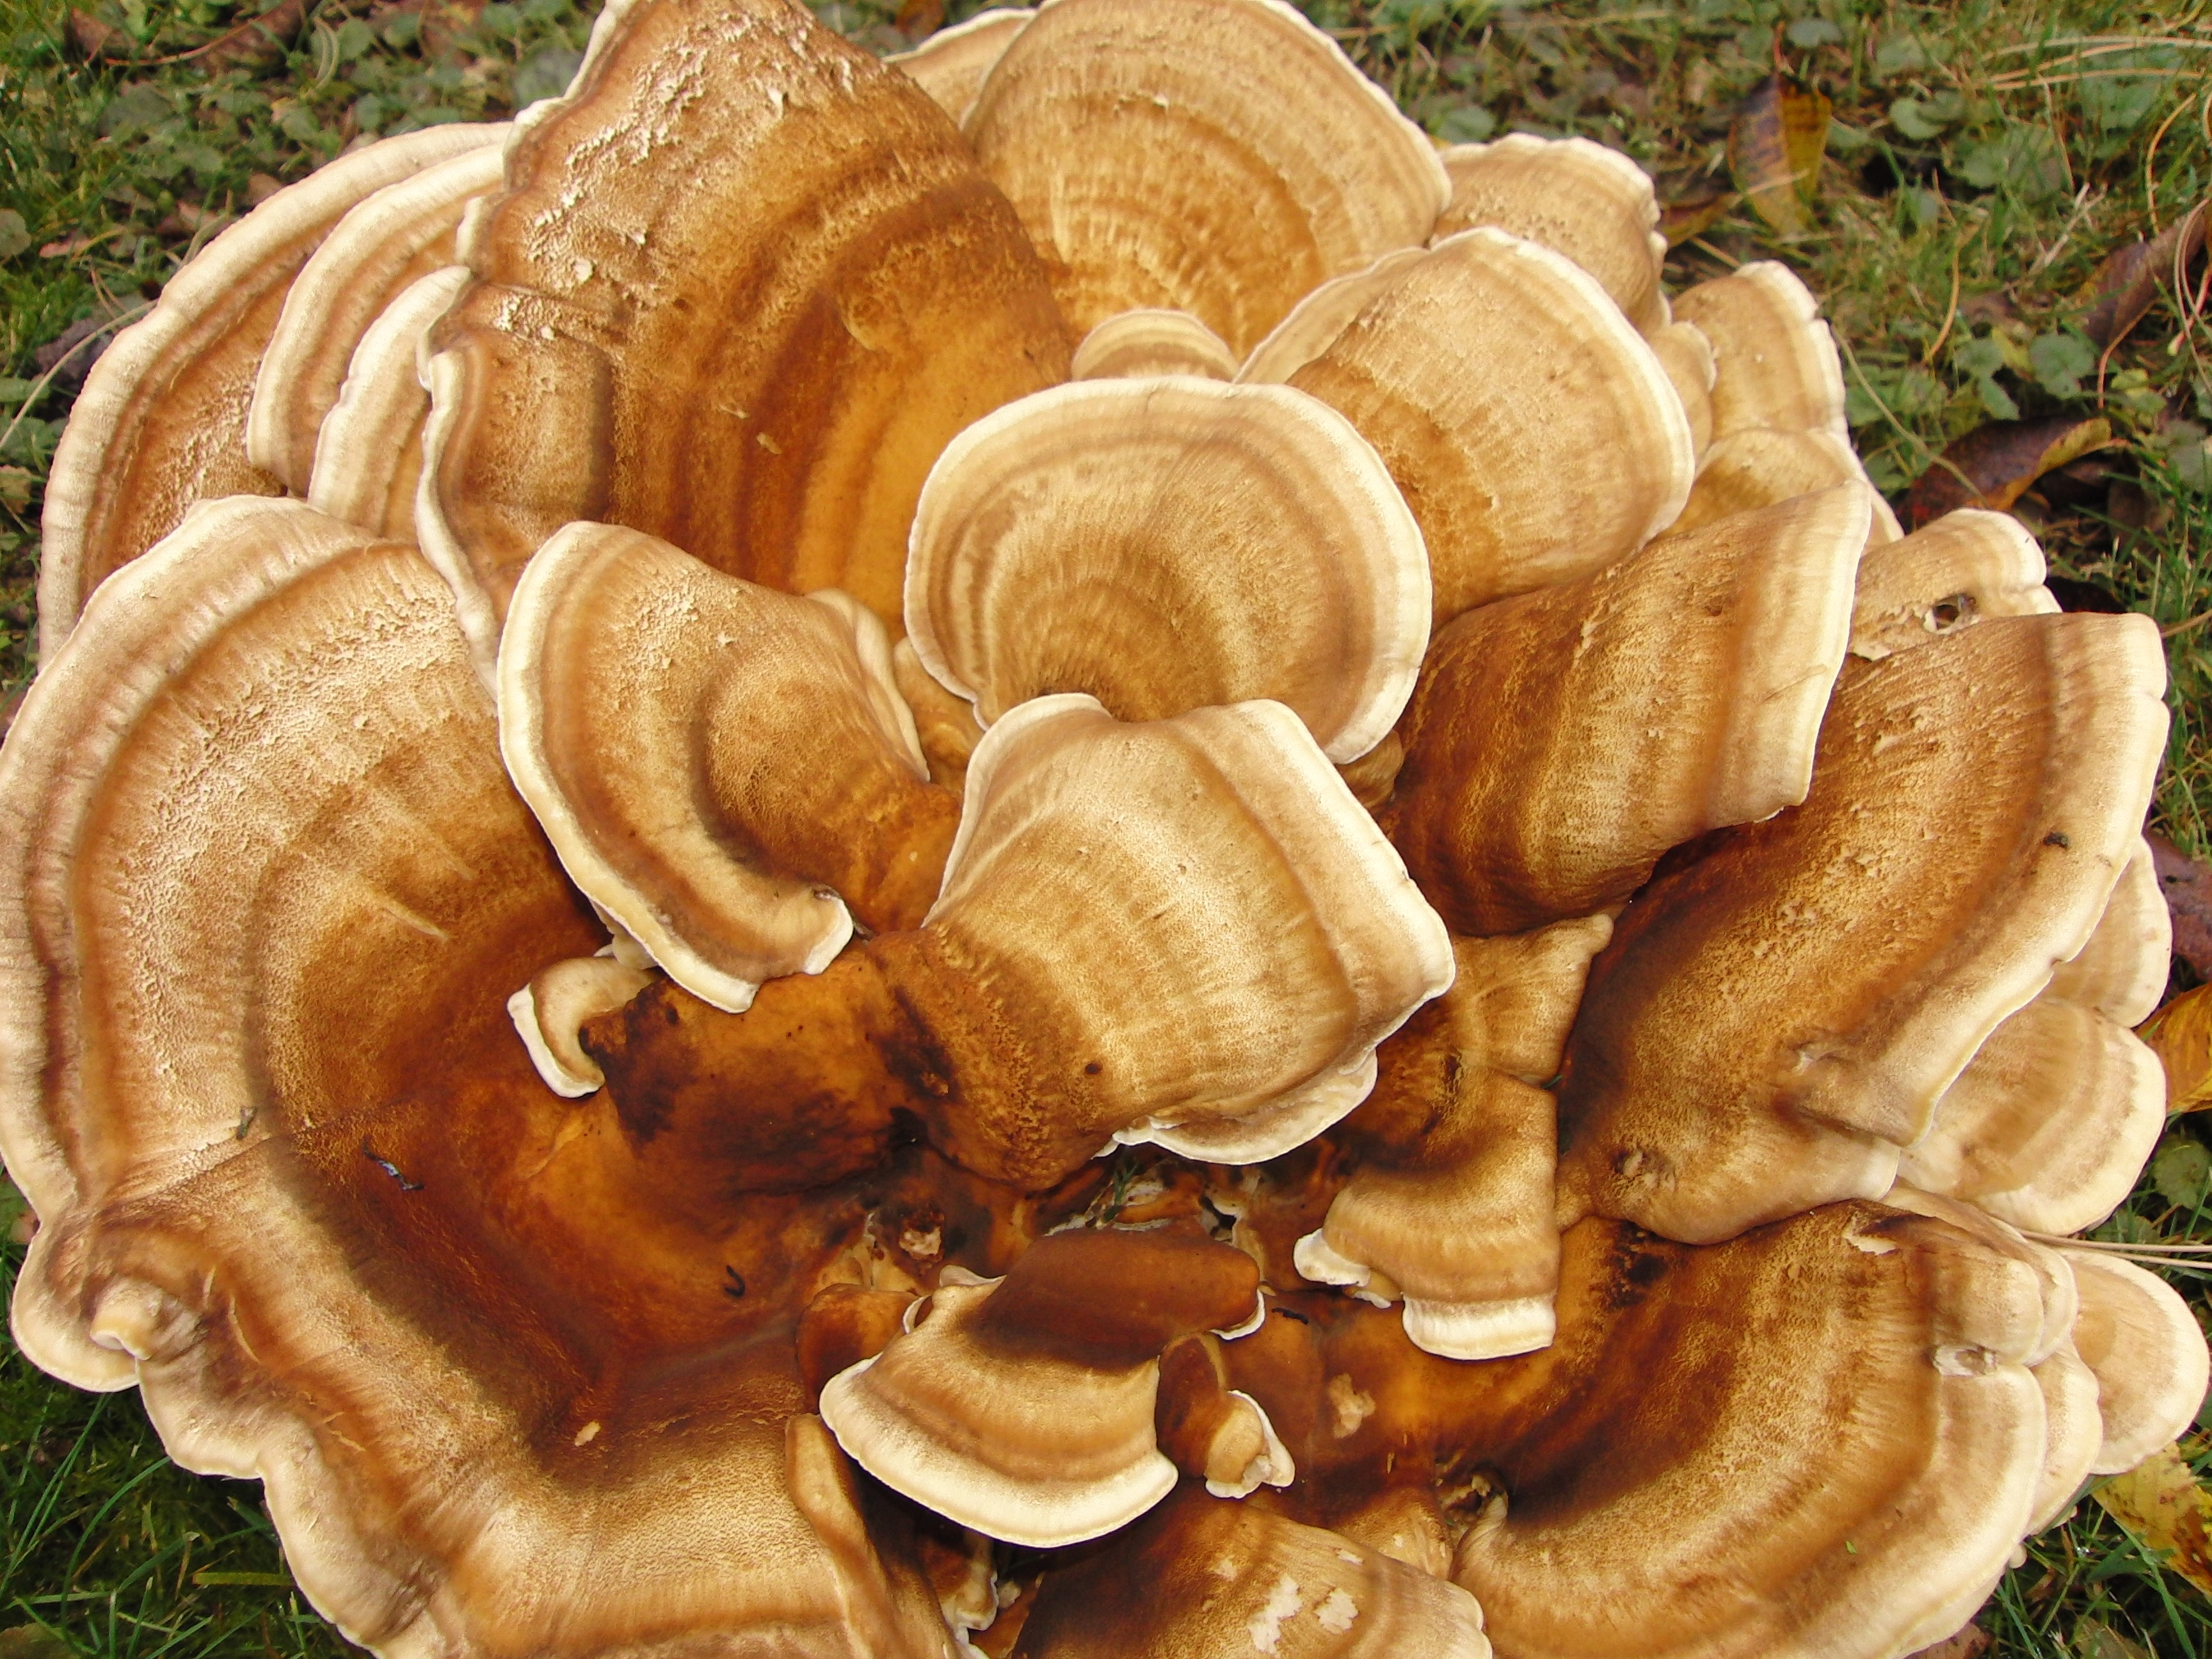
nature, forest, food, mushroom, yellow, fungus, muscaria, agaricus, matsutake, oyster mushroom, edible mushroom, shiitake, medicinal mushroom, agaricomycetes, agaricaceae, penny bun, pleurotus eryngii, lingzhi mushroom, fle